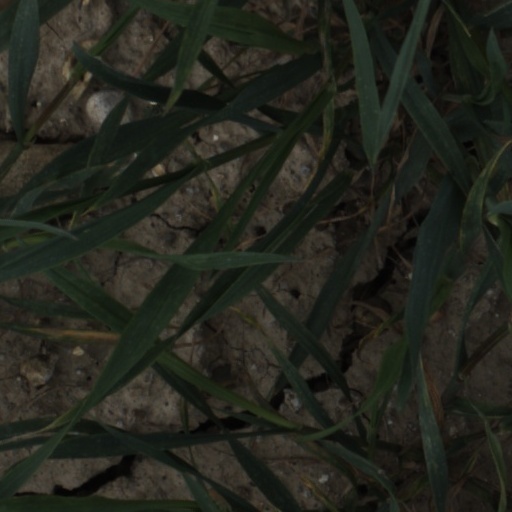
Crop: wheat